Birmingham Metropolitan College

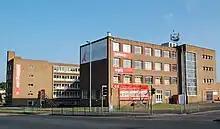
James Watt Campus in June 2010

Sutton Coldfield College originated in 1896 as a technical school, then expanded in 1964 as a further education college. Preparations for the further education college began in the 1950s when its purpose-built facilities at Lichfield Road were constructed. In 2003, plans were submitted to the Government for North Birmingham College, formerly Brooklyn Technical College, to be merged with Sutton Coldfield College. The plans were laid before Parliament on 19 May 2003 and subsequently approved by Margaret Hodge. North Birmingham College was then dissolved with all of its property being transferred to Sutton Coldfield College on 1 August 2003, with the college buildings becoming the Great Barr campus (It is now known as BMC's 'James Watt Campus'). In 2006, plans were put before Parliament for the merger of Josiah Mason Sixth Form College and Sutton Coldfield College. They were approved by the Secretary of State and Josiah Mason College was dissolved on 1 August 2006, with its properties being transferred to Sutton Coldfield College.